Denny Bautista

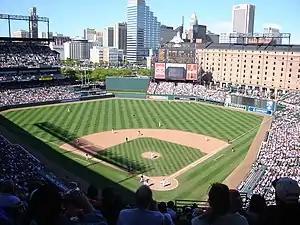
Bautista made his major league debut at Oriole Park at Camden Yards

On August 31, 2003, the Marlins traded Bautista and fellow minor leaguer Don Levinski to the Baltimore Orioles for veteran Jeff Conine. Before the 2004 season, "Baseball America" ranked him the Orioles' fifth-best prospect. The Orioles assigned Bautista to the Double-A Bowie Baysox of the Eastern League, where he went 3–5 with a 4.74 ERA, 72 strikeouts, 33 walks, and innings pitched in 14 games (13 starts) during the 2004 season. Bautista made his major league debut that year: the Orioles called him up as part of a roster reshuffle, and he made his first appearance, in relief, on May 25, 2004, against the New York Yankees. He recorded three outs in the first inning he pitched, but he got into difficulties and surrendered four runs on three hits before getting removed during his second inning. After a second relief appearance on May 27 (in which he allowed four runs in of an inning) amid a three-game sweep of the Orioles by the Yankees, Bautista was sent back to Bowie. A month later the Orioles traded him to the Kansas City Royals for veteran relief pitcher Jason Grimsley.